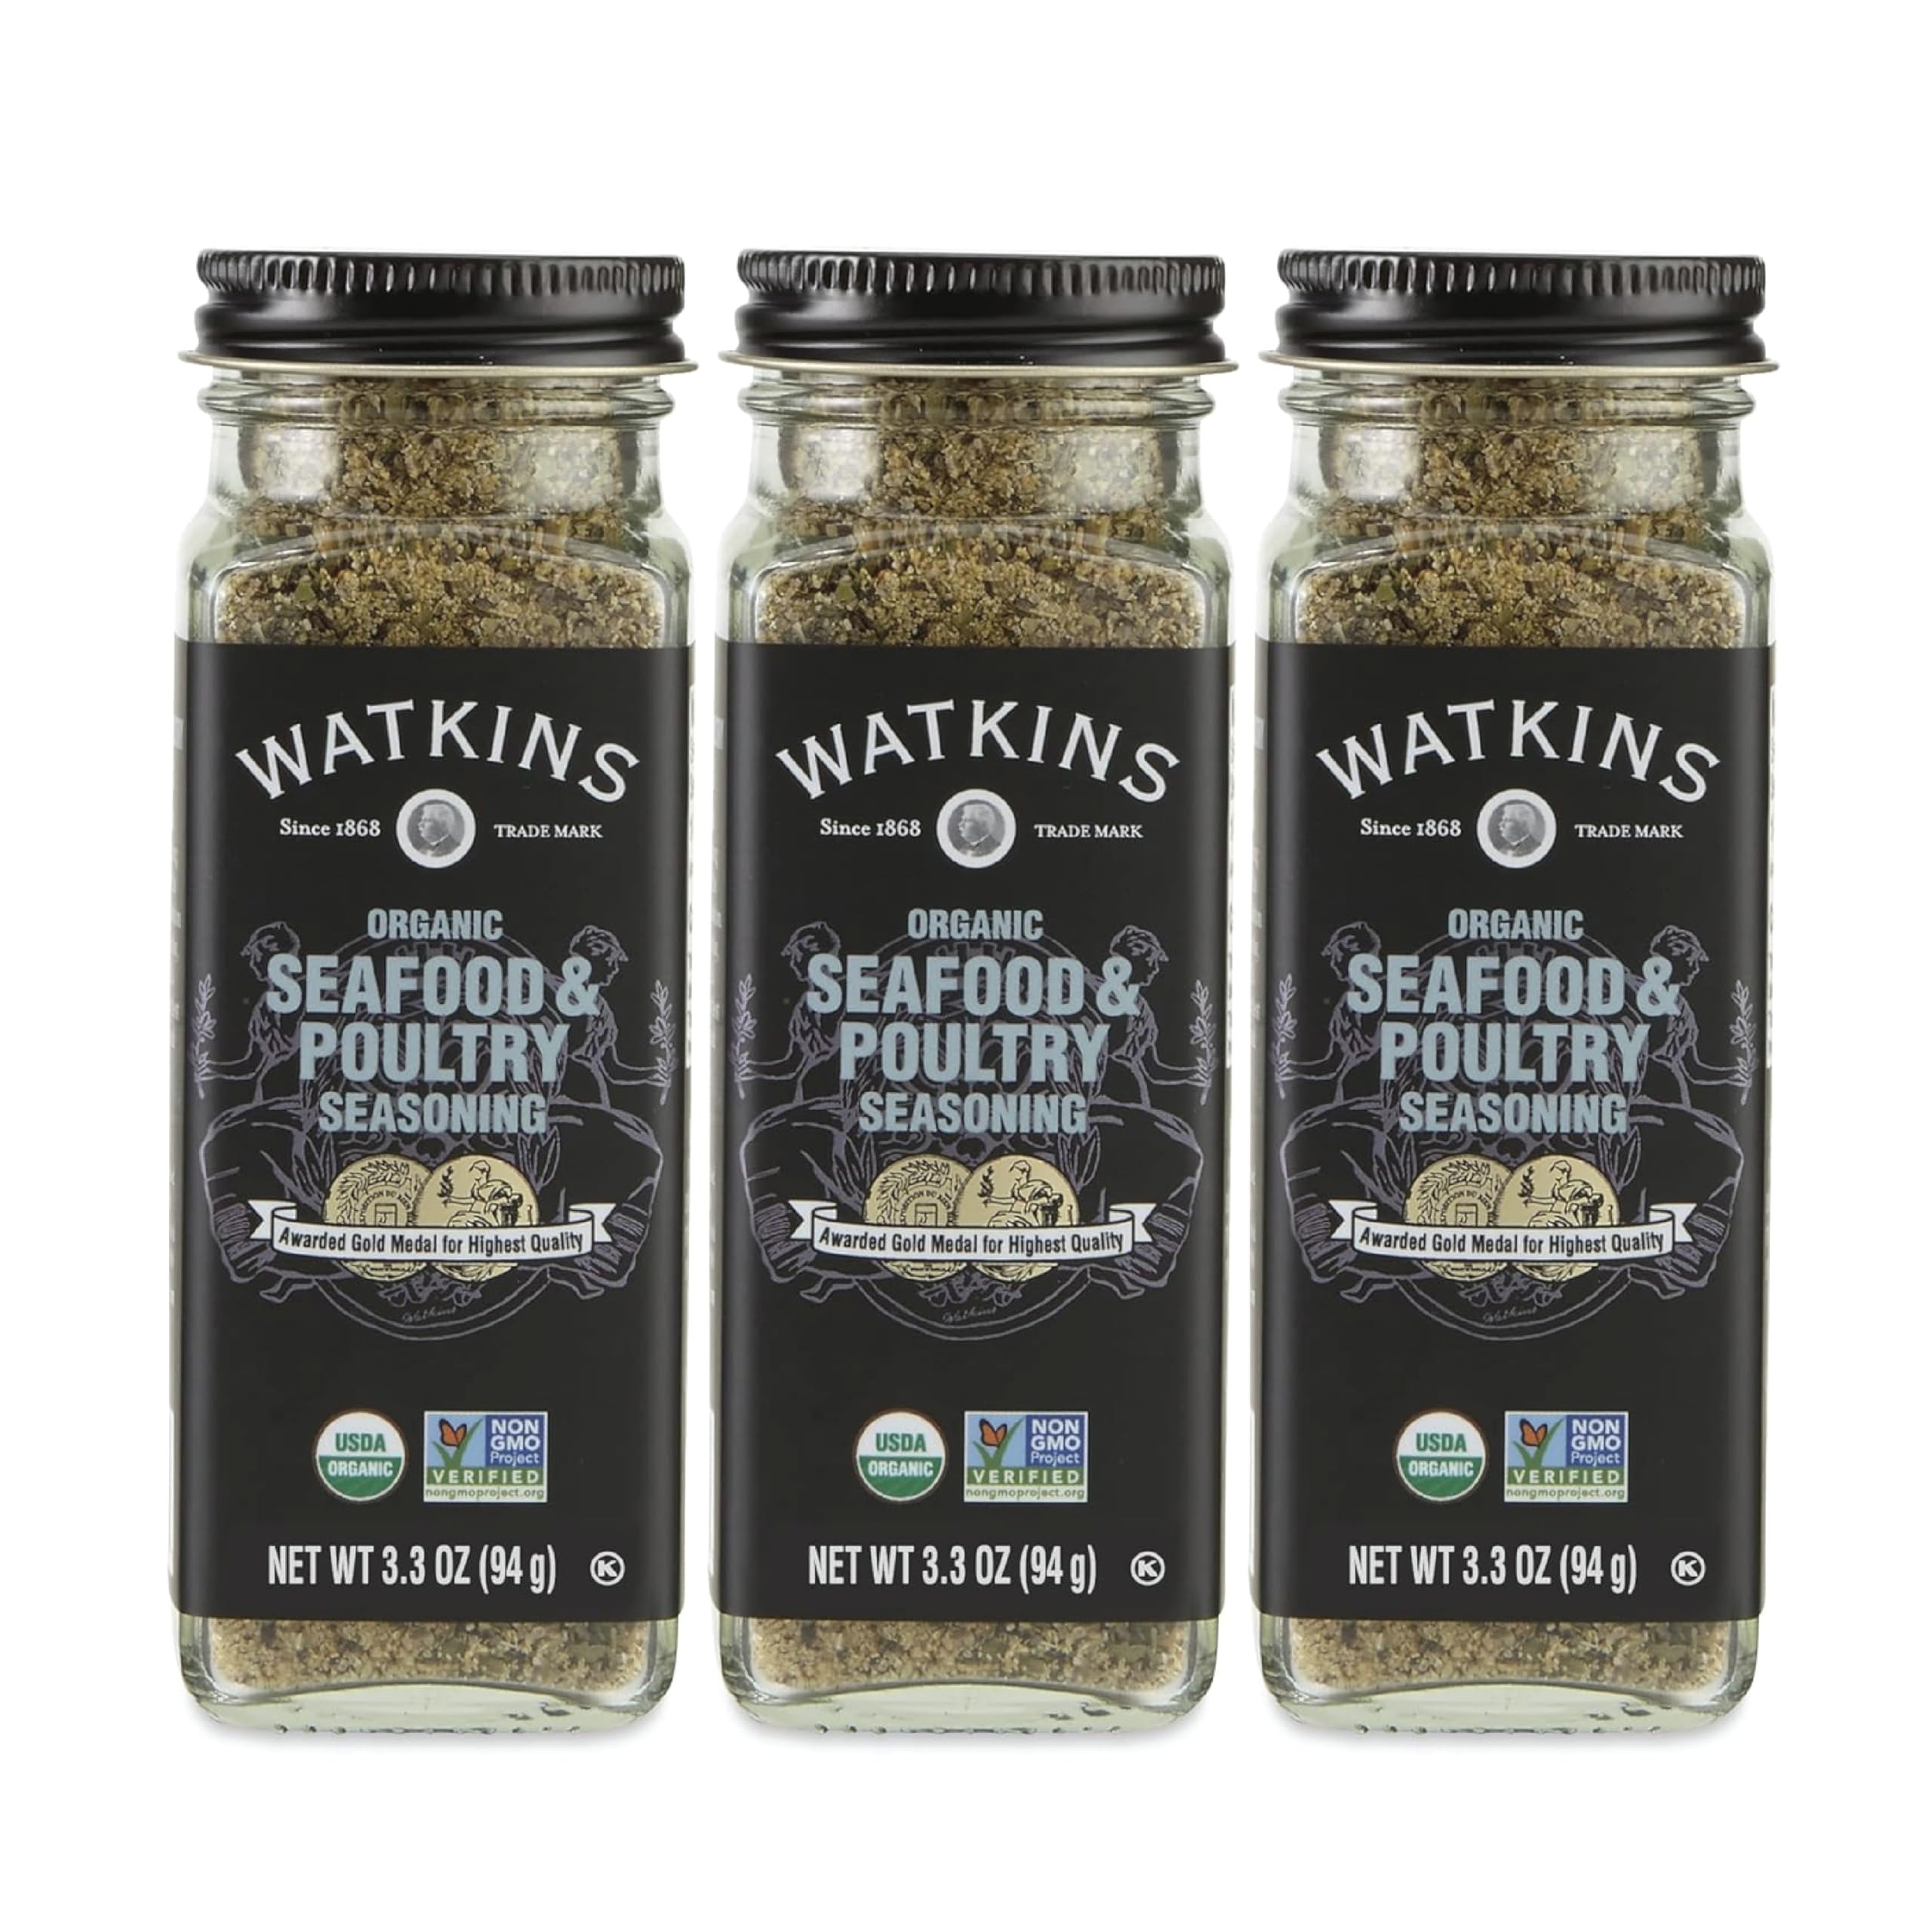
Item Name: Watkins Gourmet Organic Spice Jar, Seafood & Poultry Seasoning, Jar 3.3 Ounce (Pack of 3)
Bullet Point: USDA certified organic
Value: 3.3
Unit: Ounce

Price: 35.99